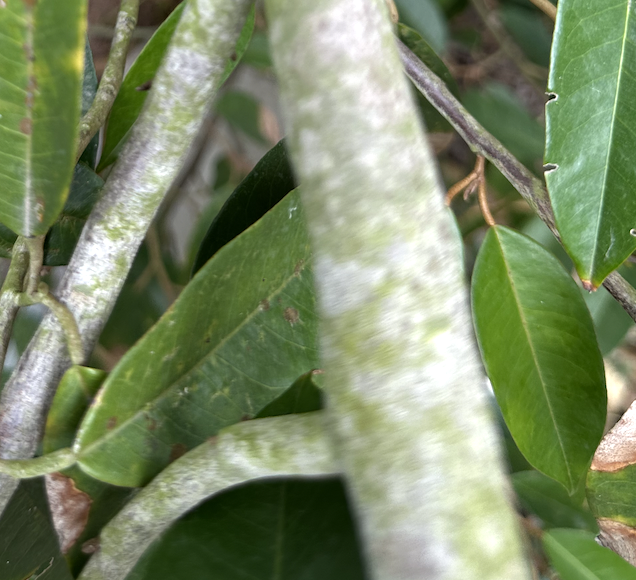
Label: pink_disease